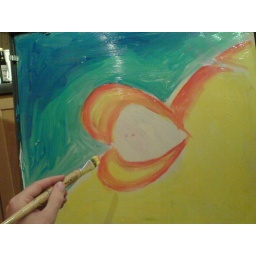
so..i was walking home.. drunkand this sign landed in my kitchn!well, it'd be rude not toso i didstill wet